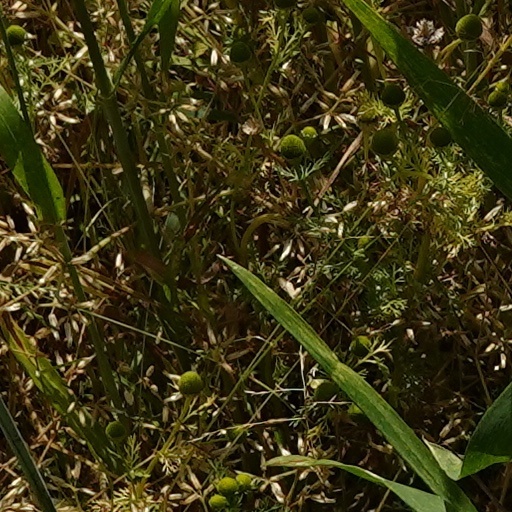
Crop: wheat